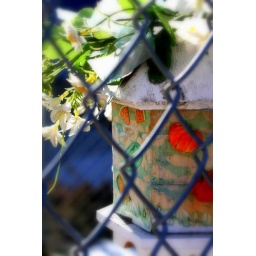
'Cuz he's stylin' and profilin' in these snazzy bird house duds!